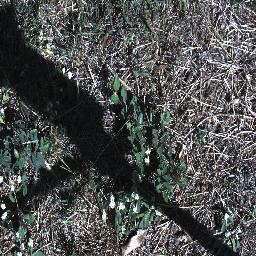
Label: chinee_apple